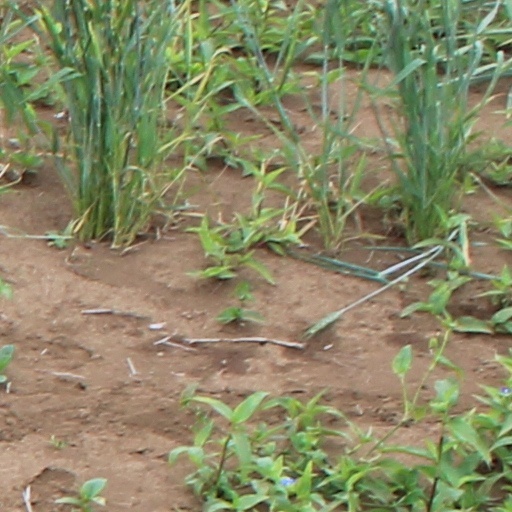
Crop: wheat